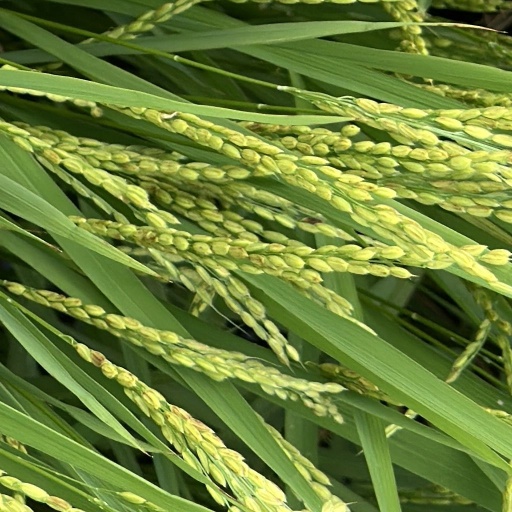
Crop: rice